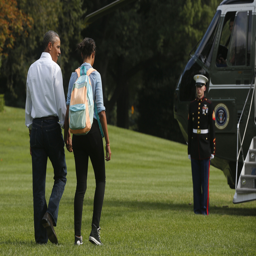
as the president 's daughter , person has also had the opportunity to travel around the world with her parents .